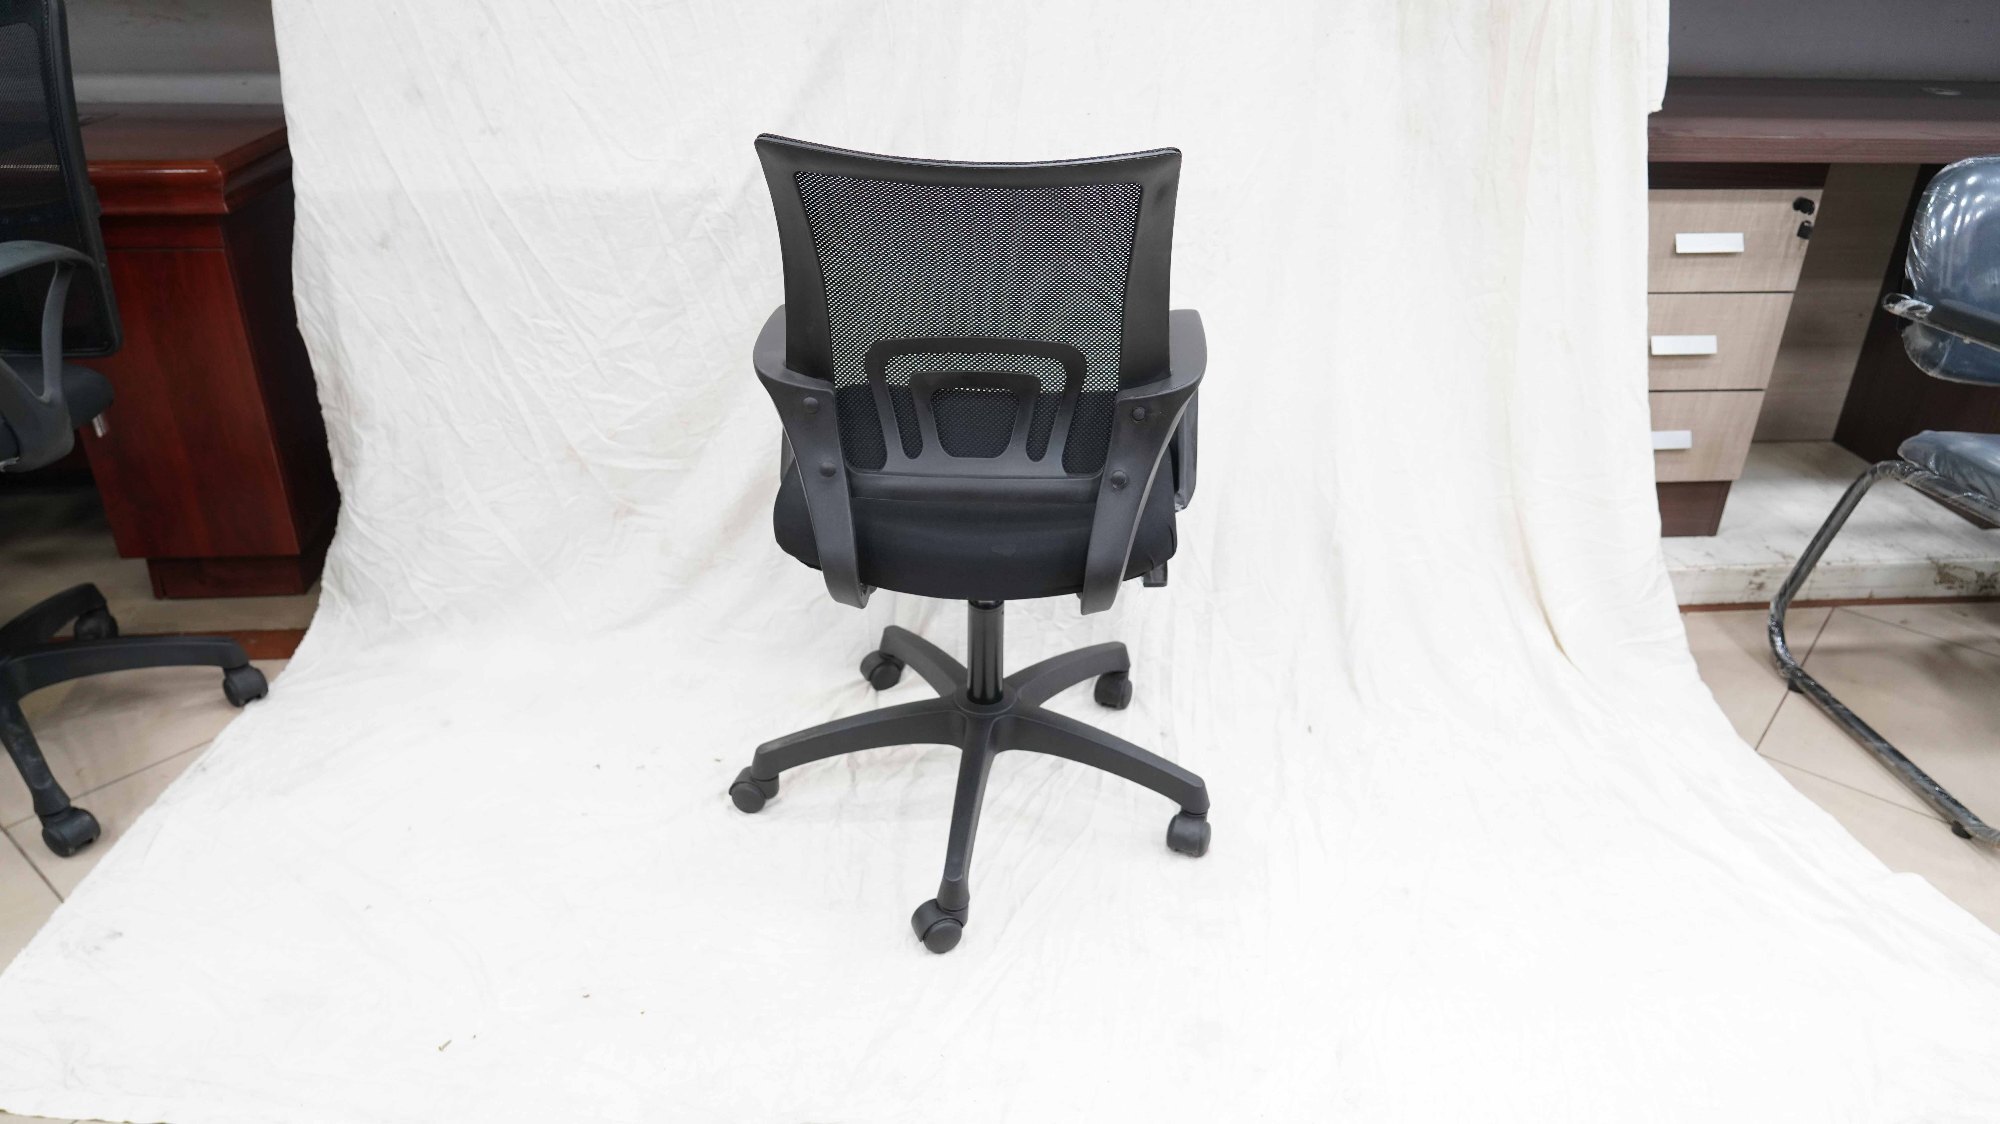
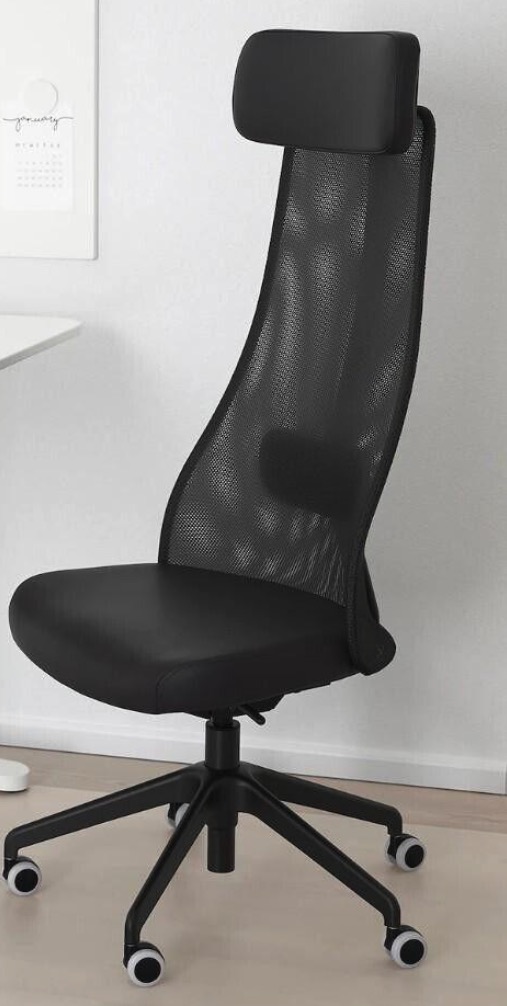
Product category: items_chair
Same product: no